VHS

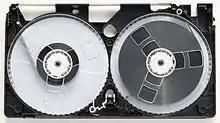
Top view of VHS with front casing removed

The first VCR to use VHS was the Victor HR-3300, and was introduced by the president of JVC in Japan on September 9, 1976. JVC started selling the HR-3300 in Akihabara, Tokyo, Japan, on October 31, 1976. Region-specific versions of the JVC HR-3300 were also distributed later on, such as the HR-3300U in the United States, and the HR-3300EK in the United Kingdom. The United States received its first VHS-based VCR, the RCA VBT200, on August 23, 1977. The RCA unit was designed by Matsushita and was the first VHS-based VCR manufactured by a company other than JVC. It was also capable of recording four hours in LP (long play) mode. The UK received its first VHS-based VCR, the Victor HR-3300EK, in 1978.